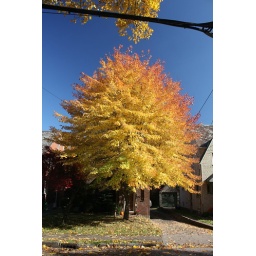
Some trees in autumn in my neighbors front yard, with a clear blue sky in the back.